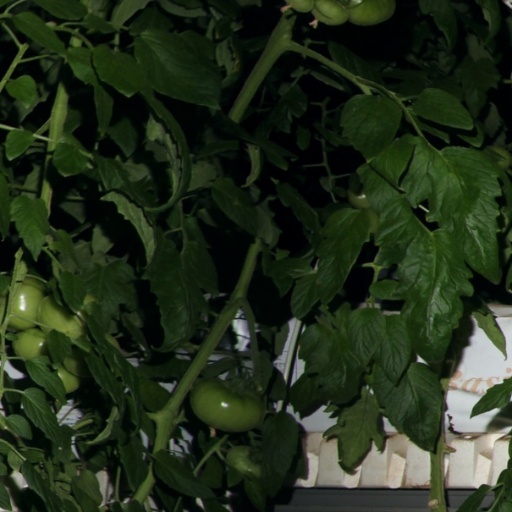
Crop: tomato